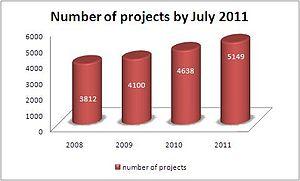
nombre de projets de la base de donnée du wsis stocktaking